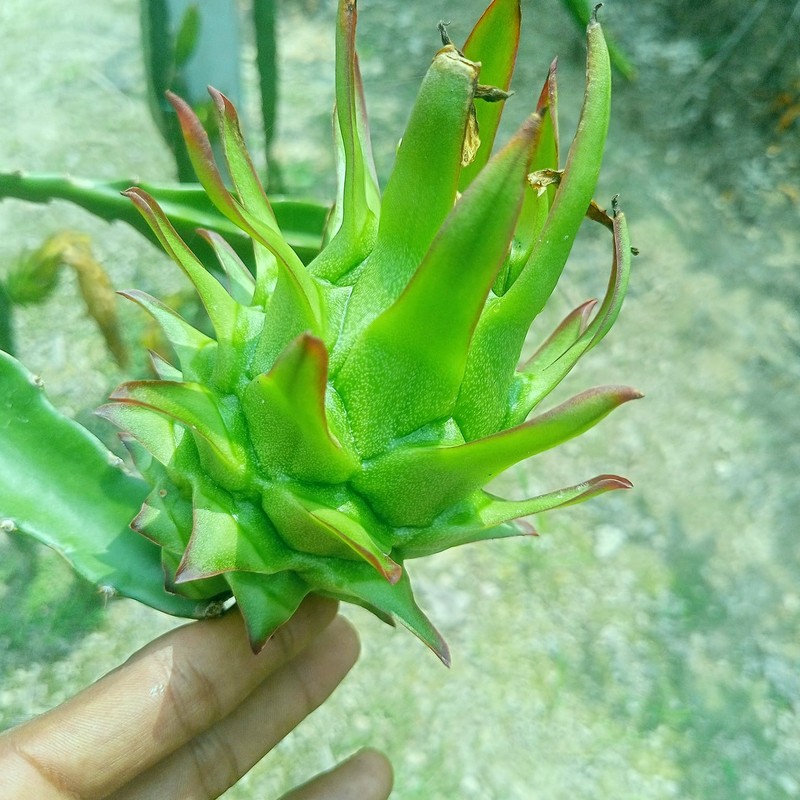
Label: Immature Dragon Fruit